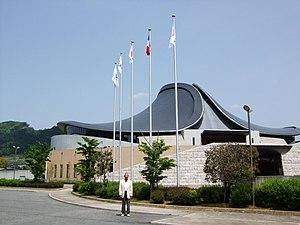
Ōhara est une ancienne municipalité, située dans le district d'Aida de la préfecture d'Okayama, au Japon. Elle est, depuis 2005, un quartier de la ville de Mimasaka.
Le Budokan Miyamoto Musashi construit dans la province de Mimasaka à Ōhara-Cho berceau de Miyamoto Musashi fut inauguré le 20 mai 2000 au lendemain de la date anniversaire de ce dernier. Ce budokan est dédié aux arts martiaux officiels du Japon. Il rassemble toutes les écoles traditionnelles de sabre et de kendo. L’ensemble des arts martiaux japonais y sont rappelés, au cœur du Japon traditionnel ce budokan réalise l’unification des disciplines martiales non seulement dans la pratique mais aussi historiquement et culturellement. L’inauguration se fit en présence de nombreux officiels japonais dont Sensei Tadashi Chihara garant et dixième de la lignée de Miyamoto Musashi, le maire d’Ōhara-Cho Fukuda Yoshiaki, Élisabeth Lamure maire de Gleizé, et plusieurs centaines d’écoles de sabre et de kendo représentant le Japon traditionnel et contemporain.